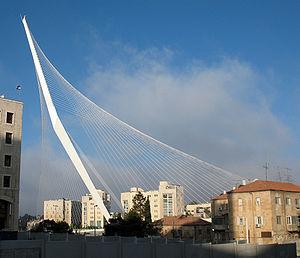
Cet article présente une liste de ponts remarquables d'Israël, tant par leurs caractéristiques dimensionnelles, que par leur intérêt architectural ou historique.